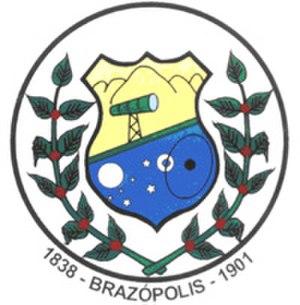
Brazópolis est une municipalité brésilienne de l'État du Minas Gerais et la Microrégion d'Itajubá.